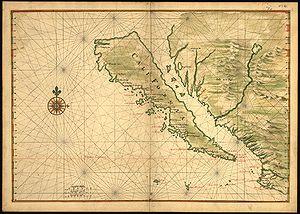
Hernán Cortés, dont le nom complet est Fernando Cortés de Monroy Pizarro Altamirano, premier marquis de la Vallée d'Oaxaca, né, probablement, en 1485, à Medellín et mort à Castilleja de la Cuesta le 2 décembre 1547, est un conquistador espagnol qui s'est emparé de l'Empire aztèque pour le compte de Charles Quint, roi de Castille et empereur romain germanique. Cette conquête est l'acte fondateur de la Nouvelle-Espagne et marque une étape fondamentale de la colonisation espagnole des Amériques au XVIᵉ siècle.
L’île de Californie fait référence à une erreur commise par les Européens dès le XVIᵉ siècle selon laquelle la Californie n'aurait pas été une partie de l'Amérique du Nord mais une grande île séparée du continent par la Mare Californica. Il s'agit d'une des plus fameuses erreurs cartographiques de l'Histoire, propagée sur de nombreuses cartes pendant deux siècles en dépit des preuves rapportées par des explorateurs plus tardifs.